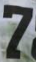
Number: 7